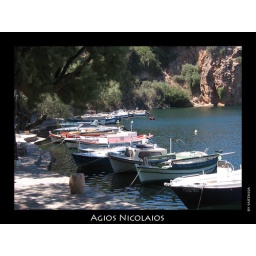
the fresh water lake in a town of Crete